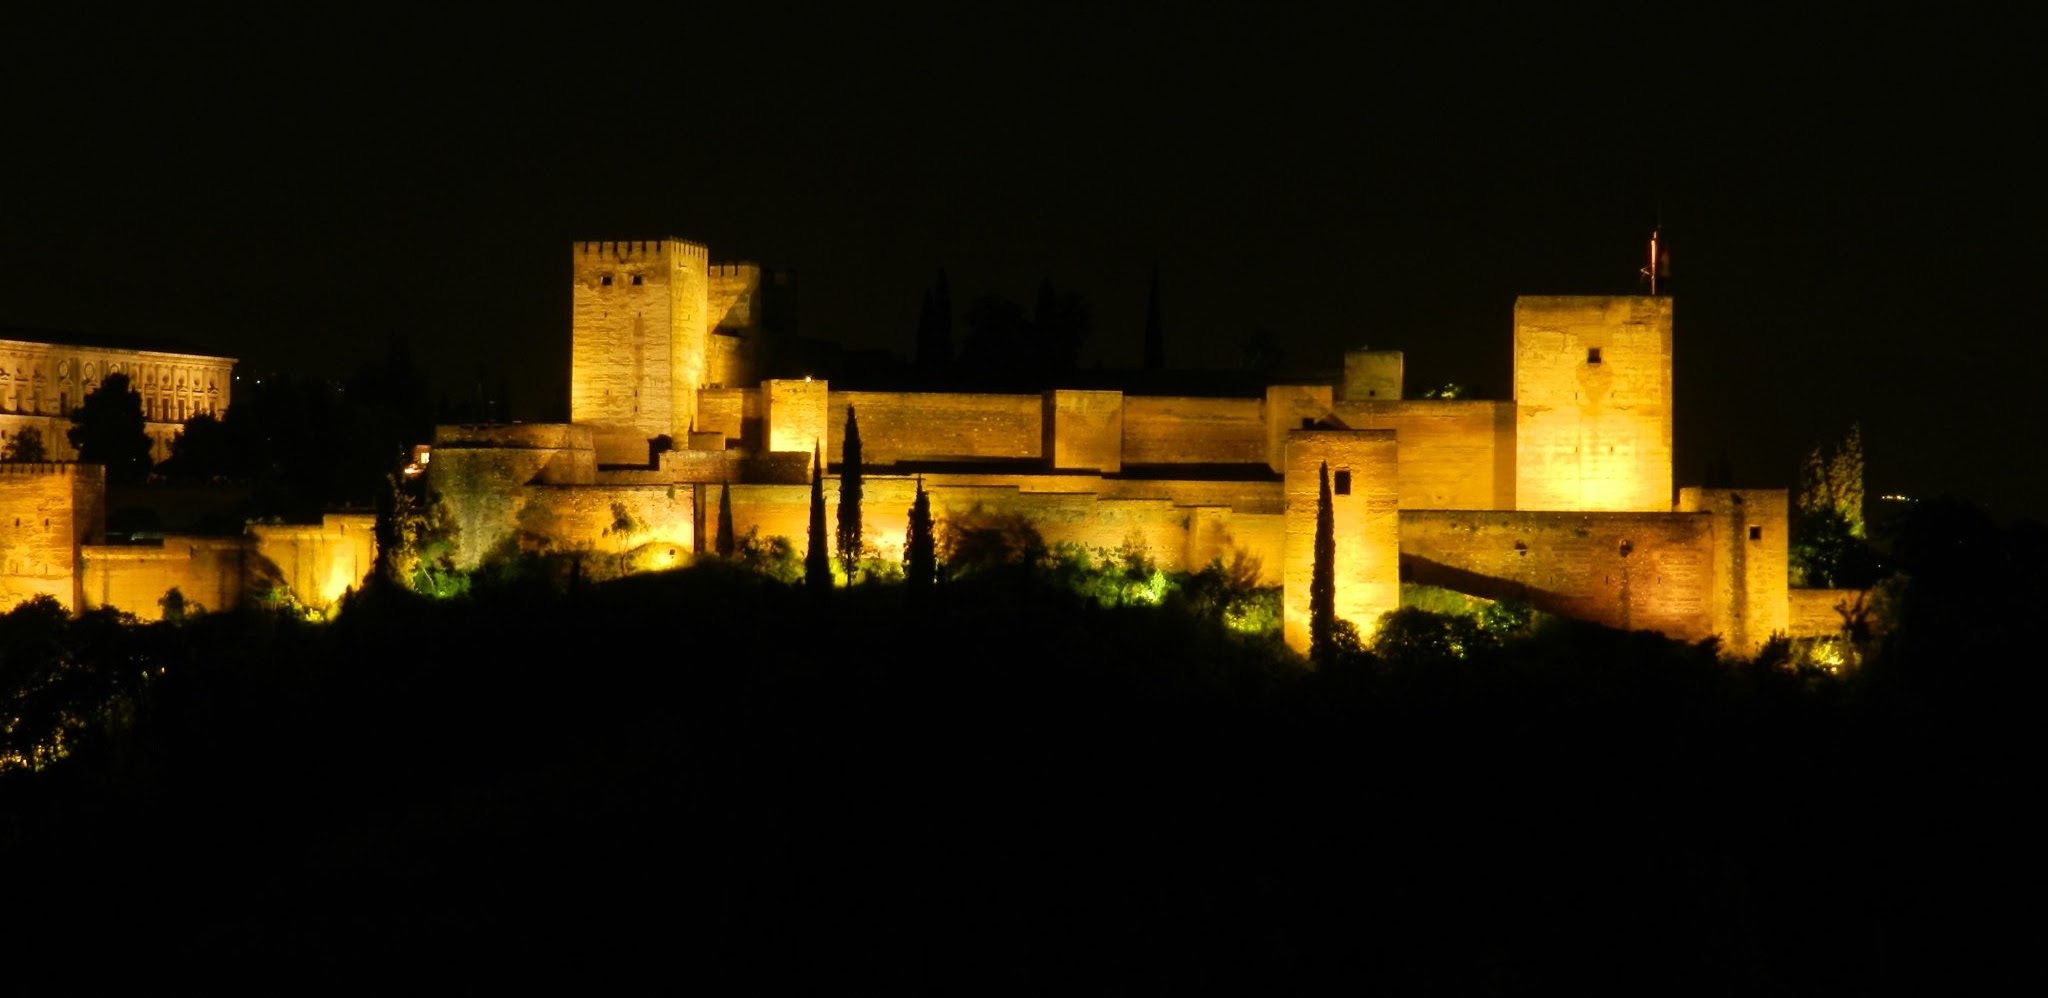
architecture, night, palace, dusk, evening, castle, darkness, spain, andalusia, heritage, unesco, granada, arabic, alhambra, moorish